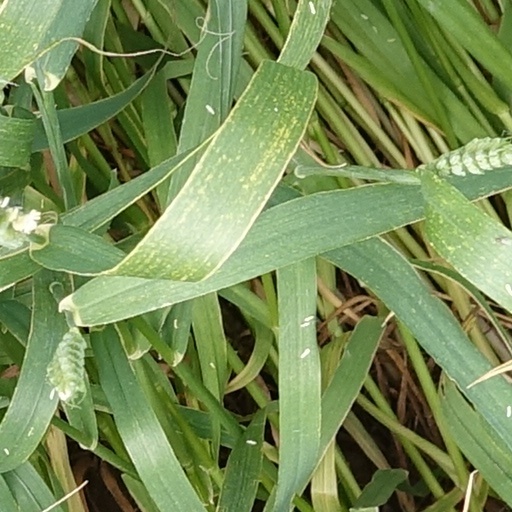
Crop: wheat